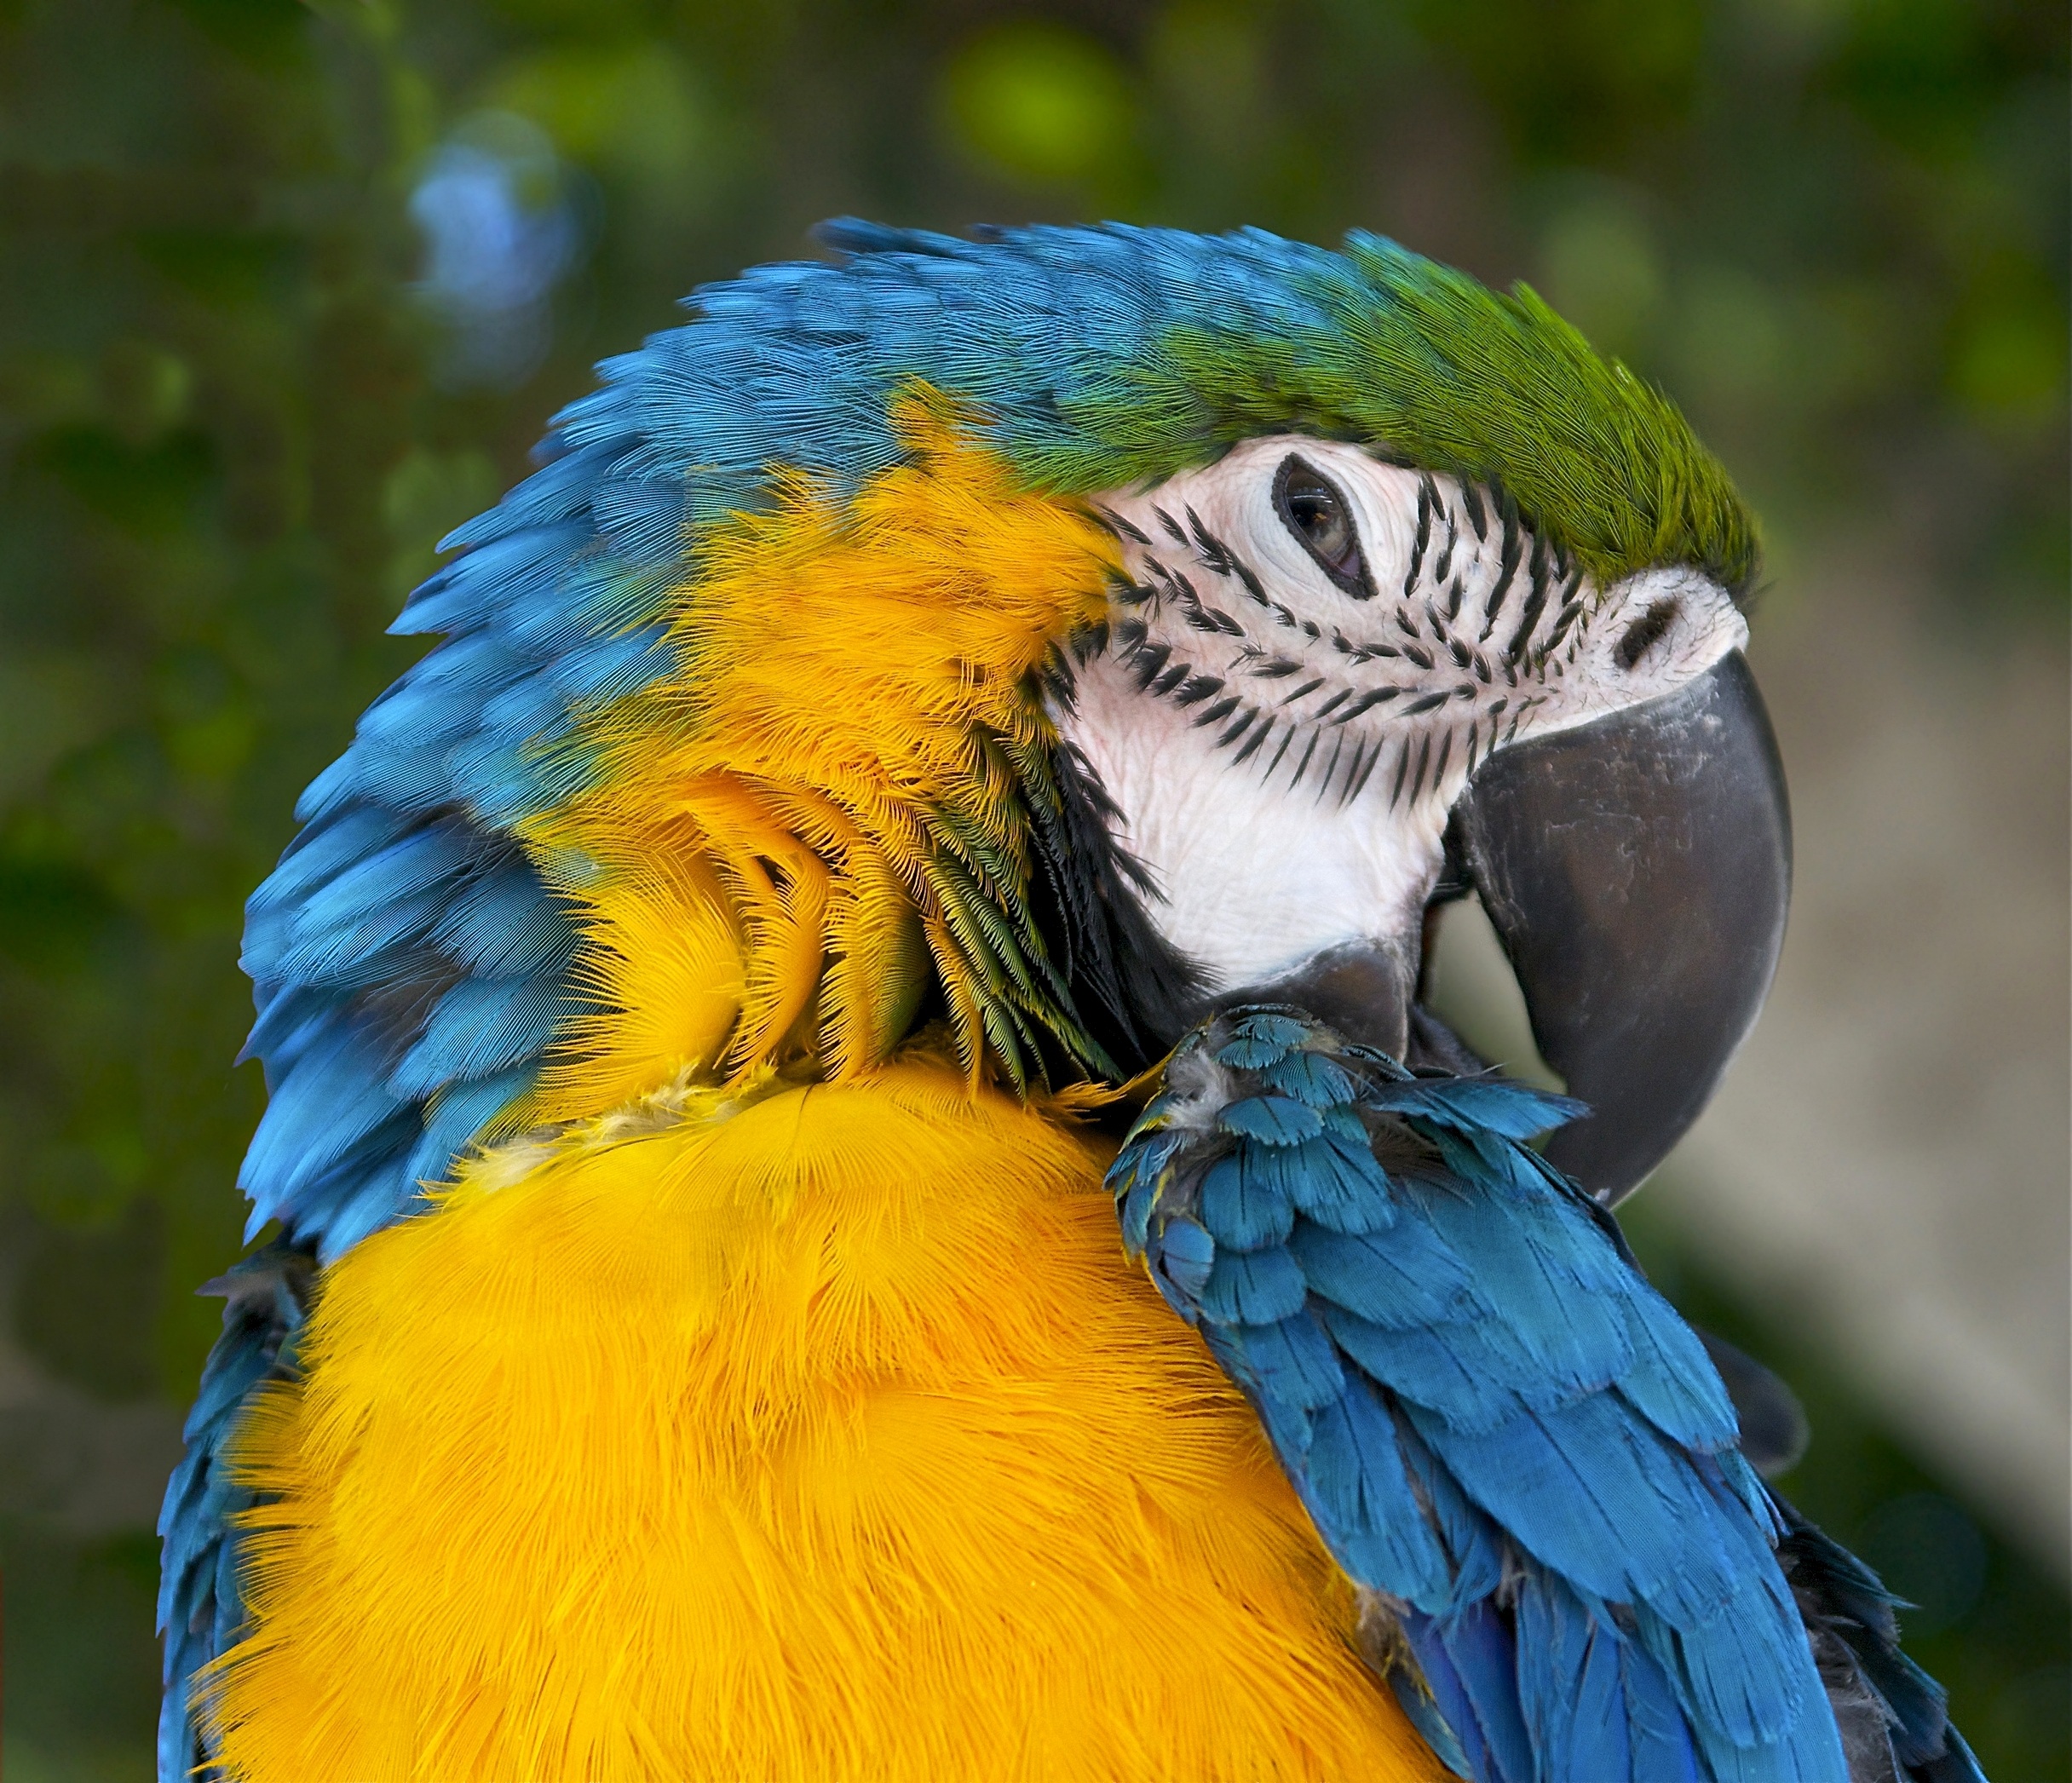
bird, wing, wildlife, portrait, beak, tropical, fauna, lorikeet, macaw, vertebrate, parrot, parakeet, ara ararauna, blue and yellow macaw, blue and gold macaw, common pet parakeet